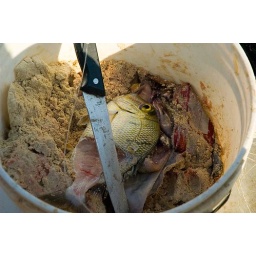
Frozen Squid (bait), defrosting in bucket with sand with bait fish and conch on top